Jan Hendrik Brandon

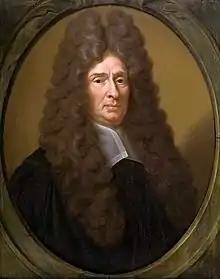
Portrait of Philipp Reinhard Vitriarius

Brandon joined the Confrerie Pictura in 1696 and became known for portraits. He became director of the academy in The Hague in the period that Jan van Gool attended classes there in 1703. He moved to Utrecht in 1708, where he later died.